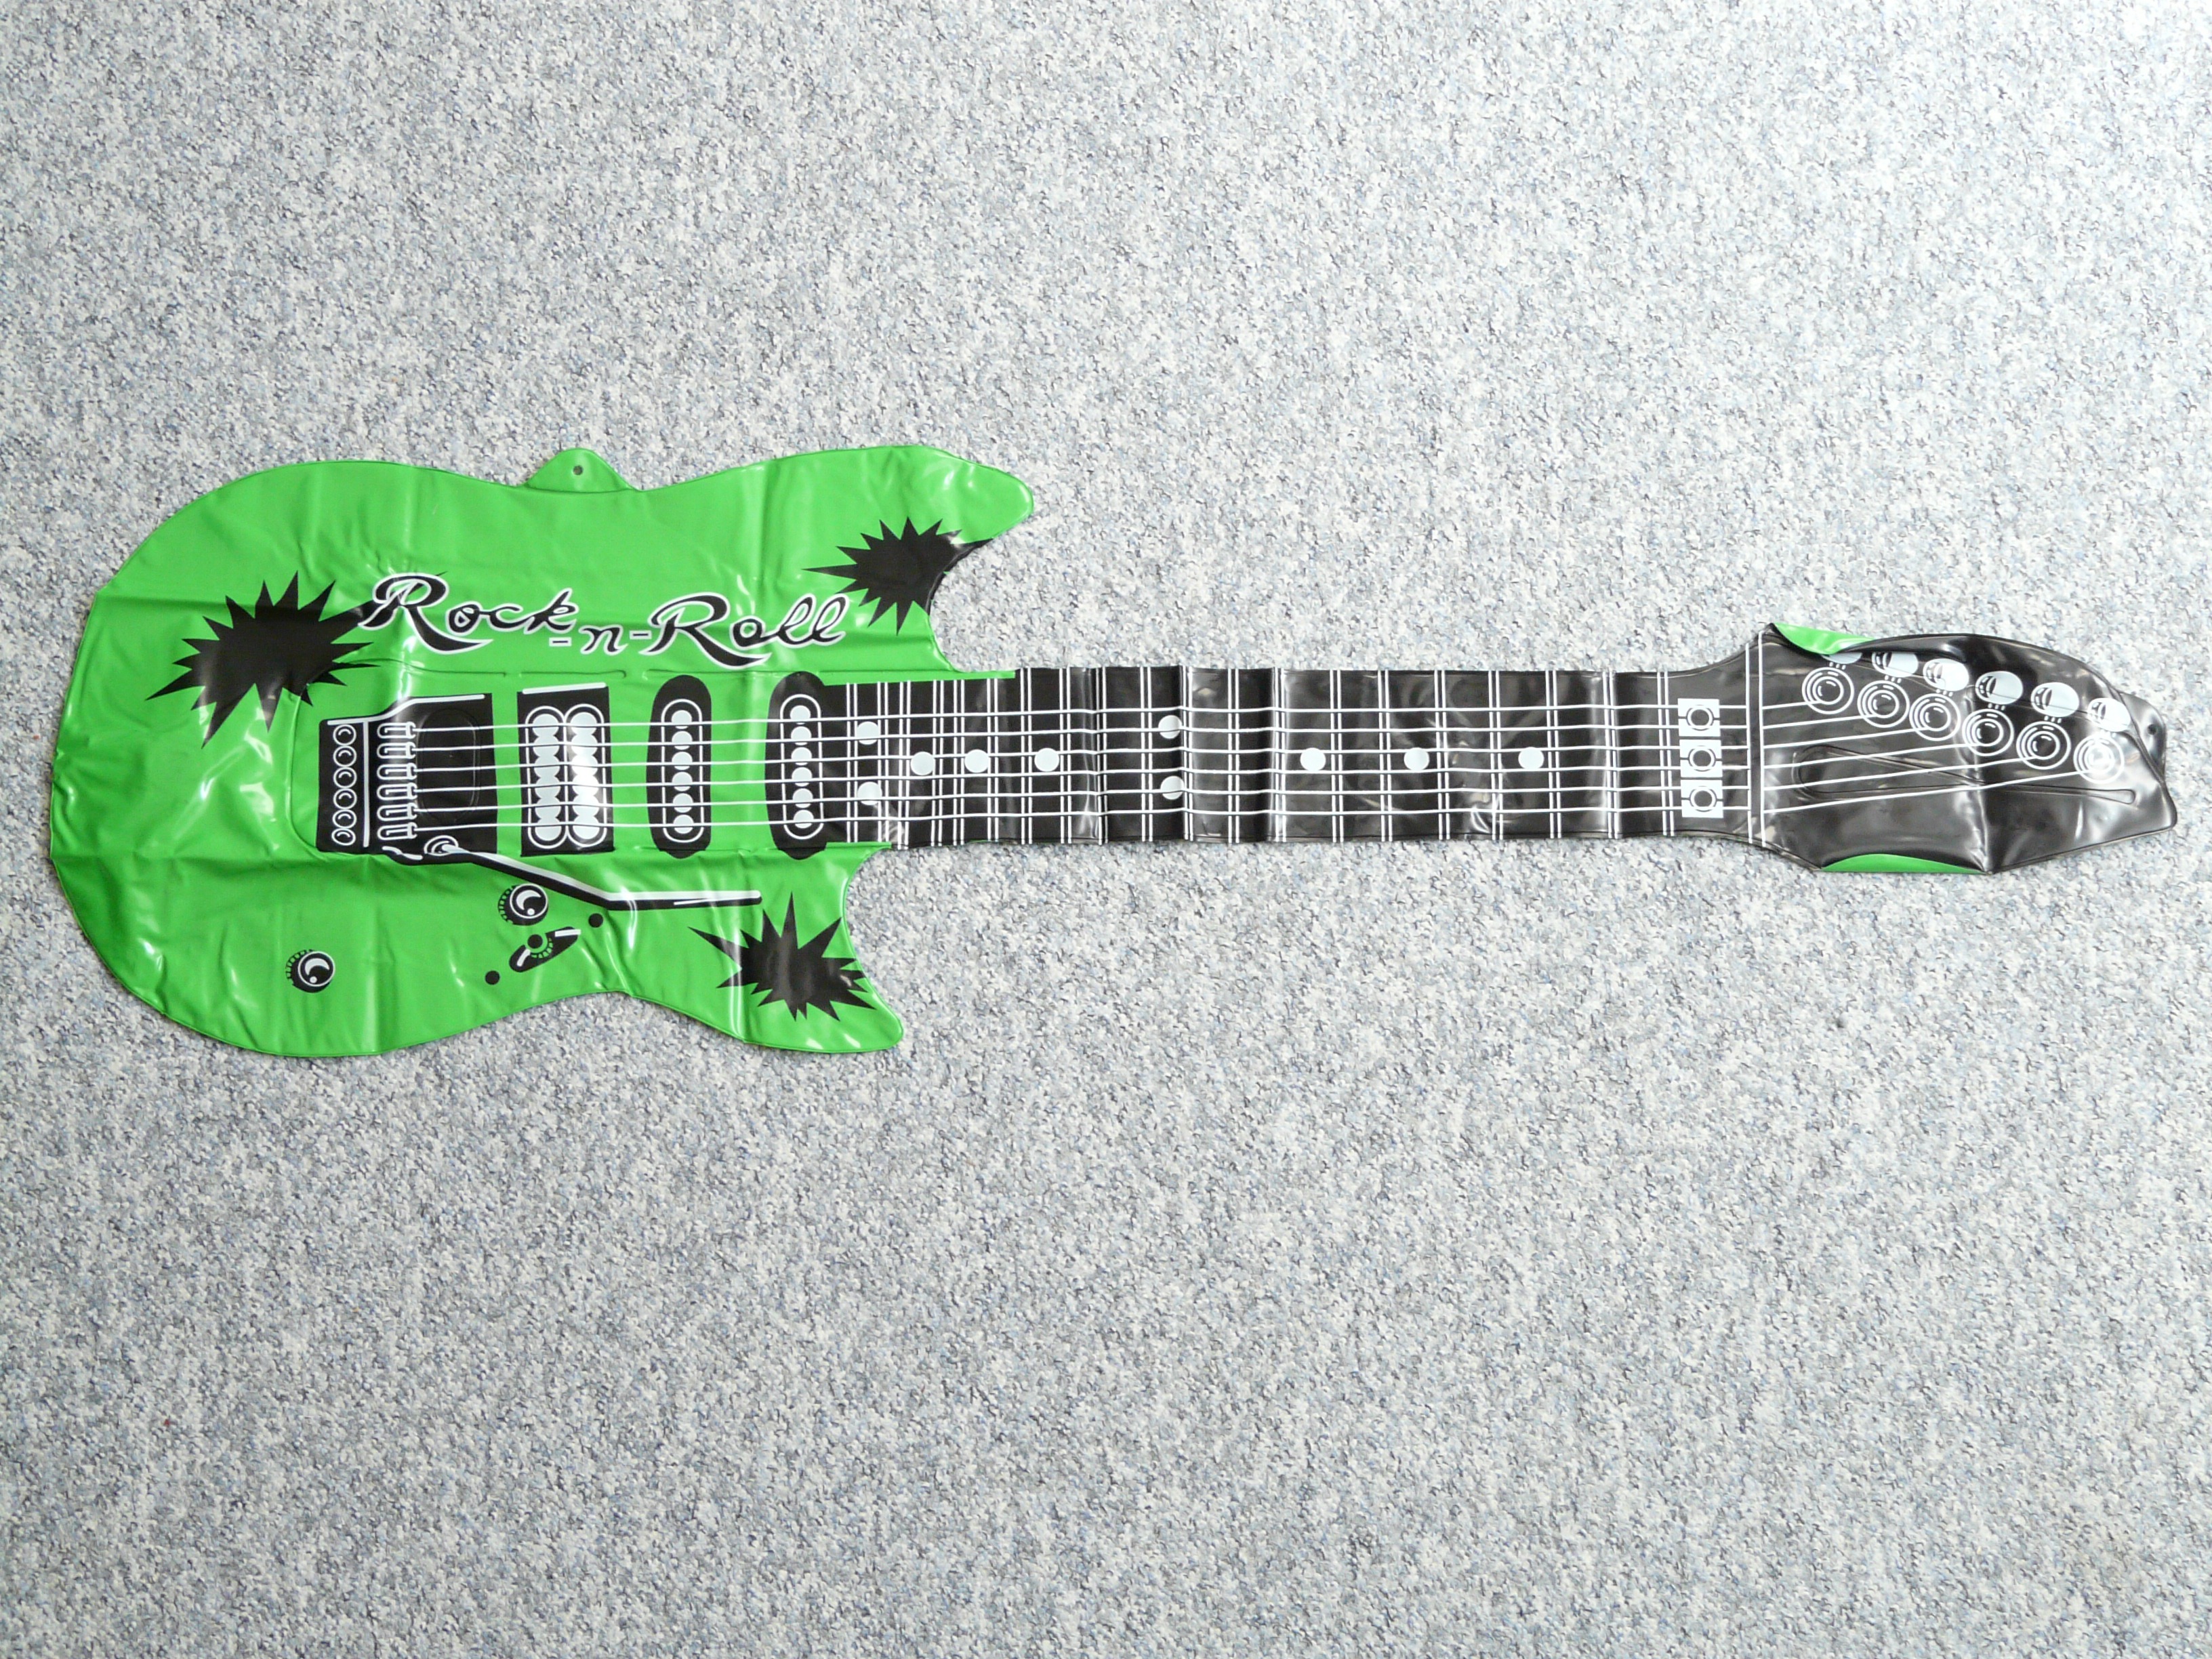
air, guitar, acoustic guitar, green, electric guitar, musical instrument, font, illustration, toys, bass guitar, water feature, inflatable, children toys, platt, bloat, string instrument, plucked string instruments, luftleer